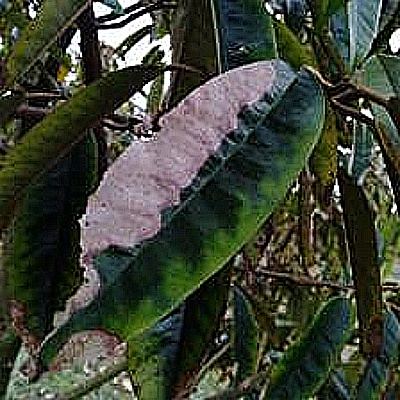
Label: Leaf_Blight